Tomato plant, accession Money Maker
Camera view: horizontal (90 deg, fisheye); turntable rotation: 0 degrees
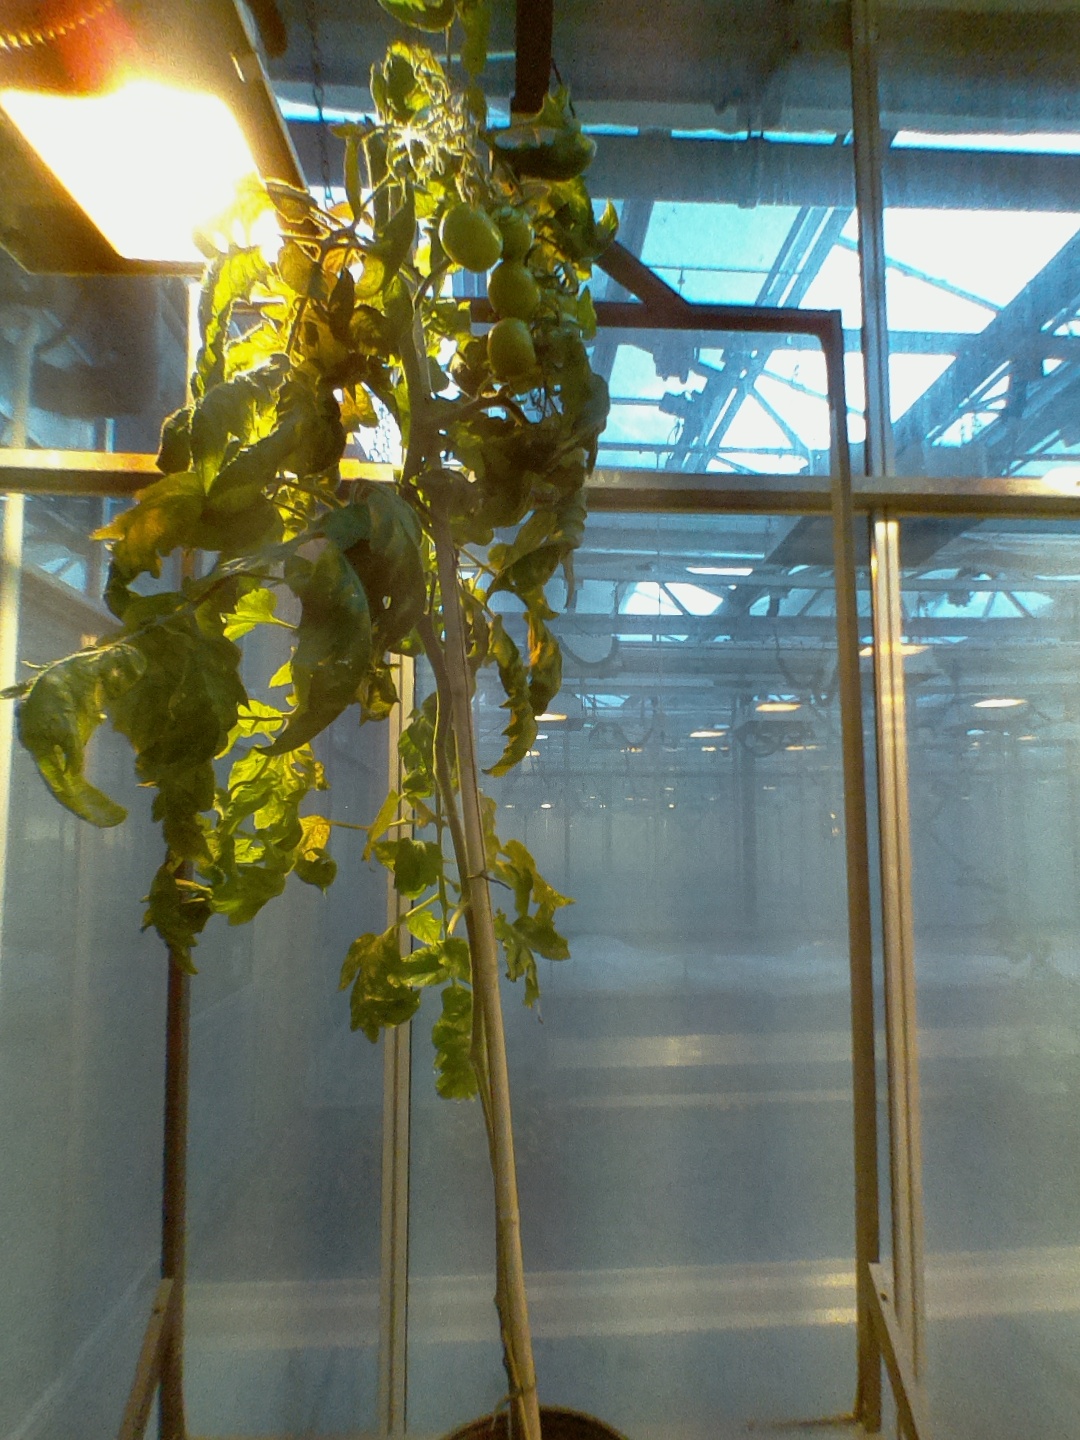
BBCH growth stage 76: 60%-70% of final fruit size